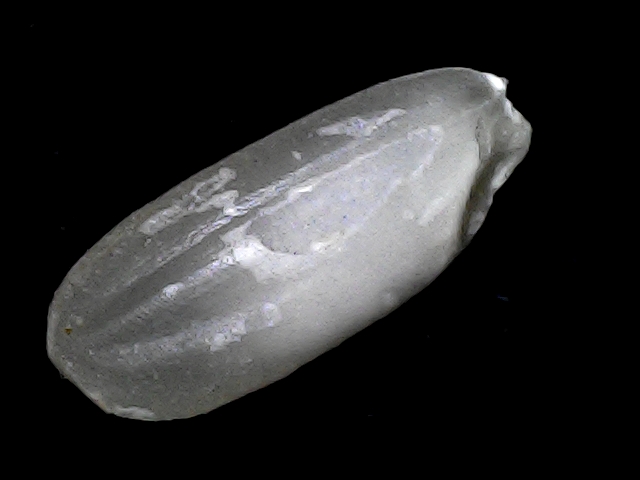
Rice variety: BD52